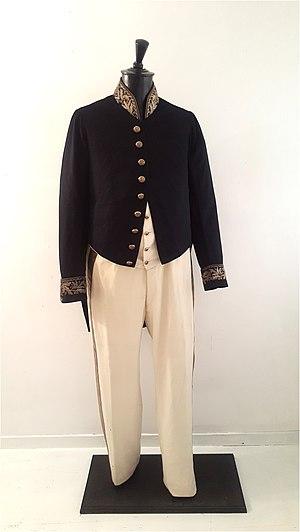
Habit de grande tenue d'Adolphe Billault, président du Corps législatif. (Collection privée)
Adolphe Augustin Marie Billault, né le 12 novembre 1805 à Vannes et mort le 13 octobre 1863 à Basse-Goulaine, est un avocat et homme politique français, d'orientation au départ libérale, ensuite rallié au régime impérial, plusieurs fois député de la Loire-Inférieure et ministre.